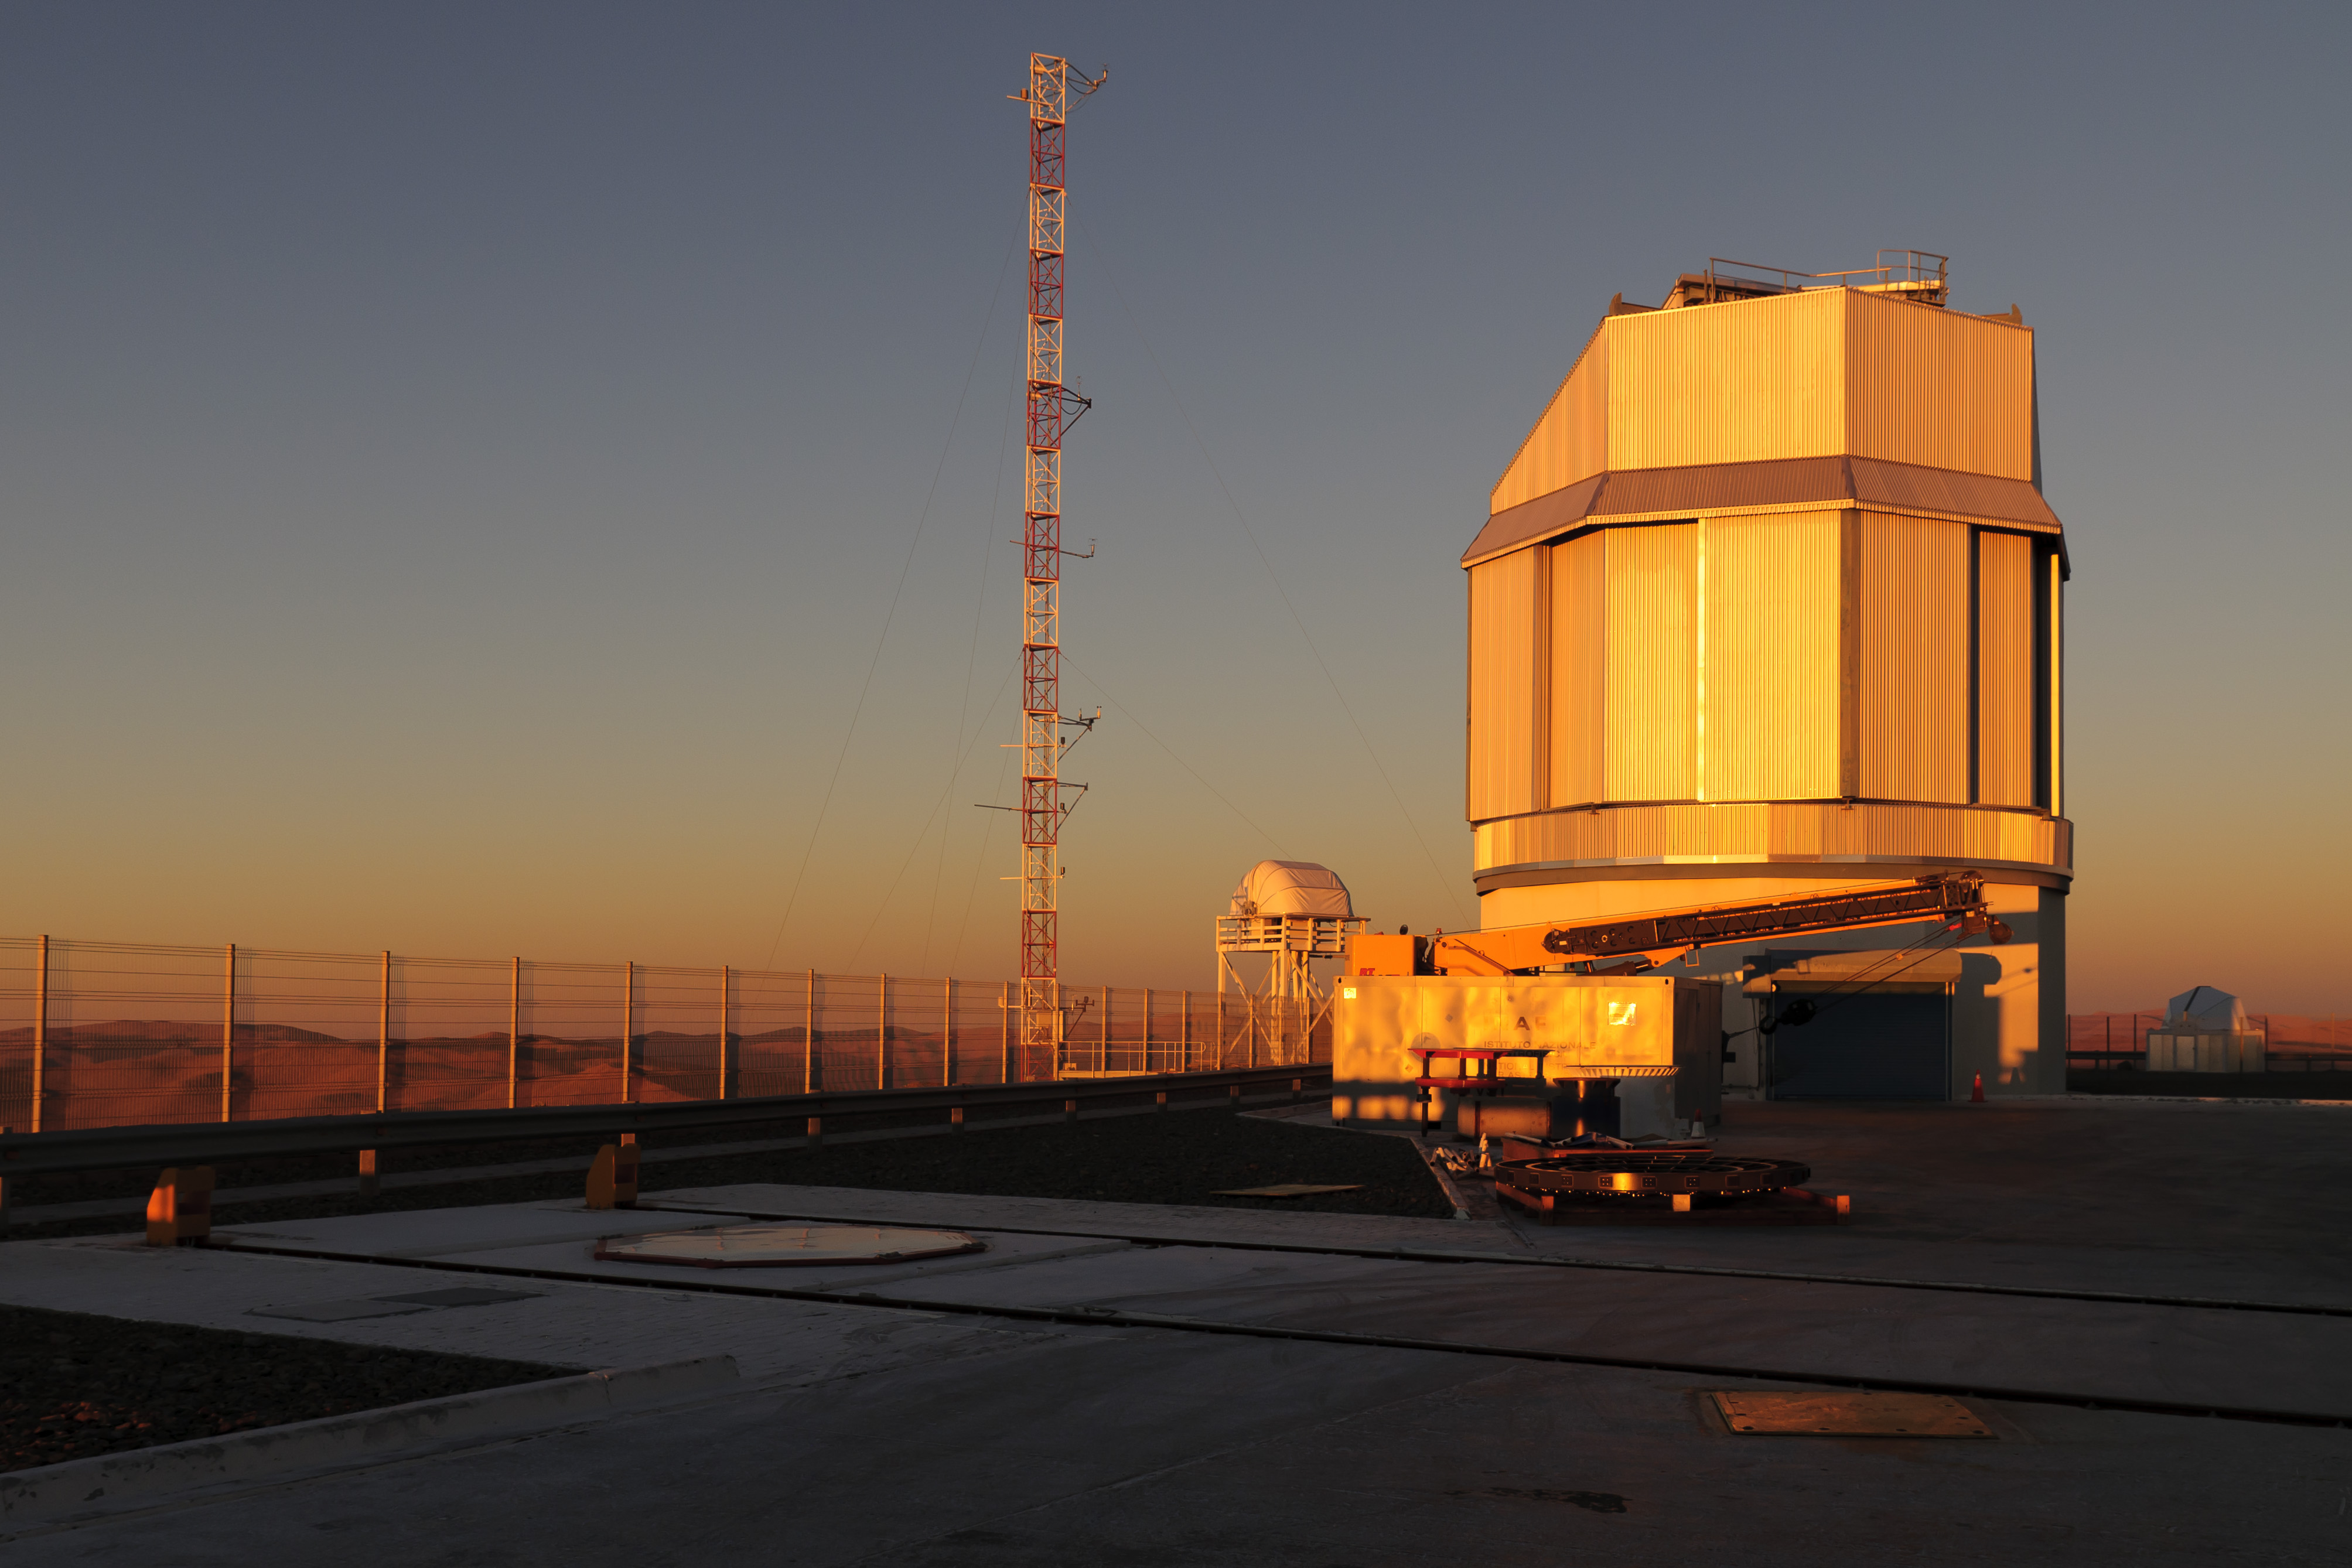
sunset, night, dusk, transport, evening, telescope, vehicle, tower, industry, nikon, energy, eso, d300, vlt, verylargetelescope, paranalchile